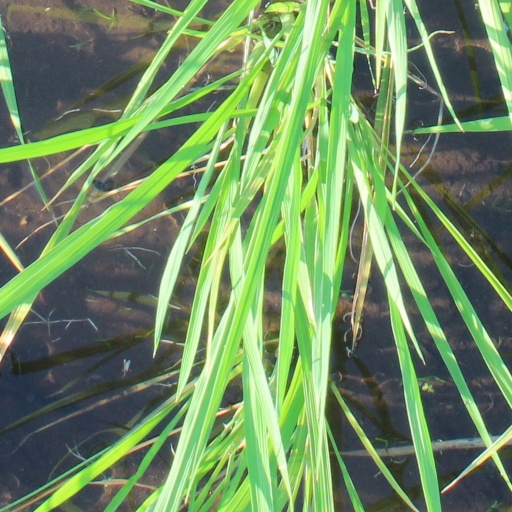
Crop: rice